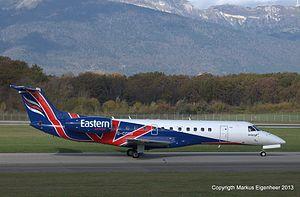
Eastern Airways est une compagnie aérienne britannique basée à l'aéroport international de Humberside en Angleterre. Elle assure des vols intérieurs et des vols charters privés. Sa plate-forme de correspondance est située à l'aéroport d'Aberdeen.